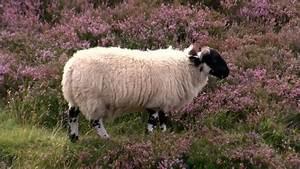
sheep